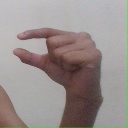
अक्षर: ग